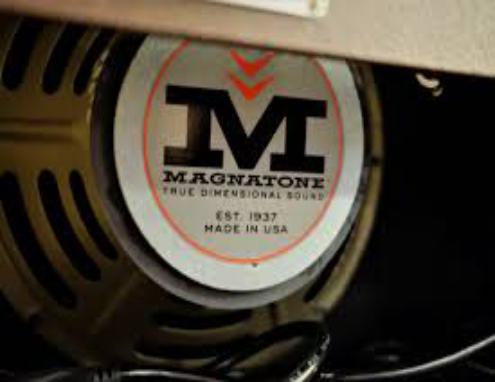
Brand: magnatone
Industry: Electronic